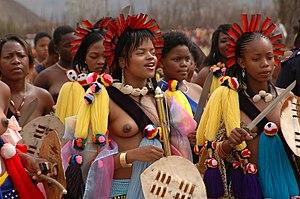
L'Umhlanga ou uMkhosi WoMhlangala est une cérémonie annuelle des peuples Swazis en Eswatini et Zoulous en Afrique du Sud.